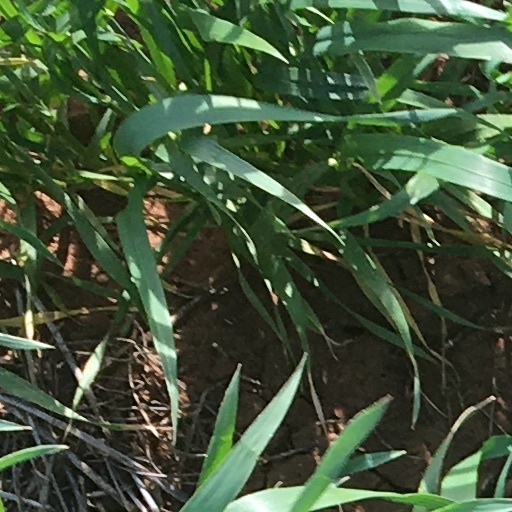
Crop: wheat